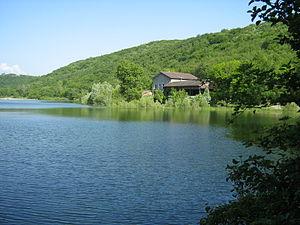
L'étang de Ry de Siccieu-Saint-Julien-et-Carisieu.
Siccieu-Saint-Julien-et-Carisieu est une commune française située dans le département de l'Isère en région Auvergne-Rhône-Alpes.